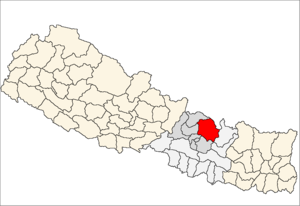
Sindhupalchok District
Sindhupalchok District i Bagmati Zone (grå) i Central Development Region (grå + lysegrå)
Sindhupalchok District er et af Nepals 75 administrative og politiske regioner, betegnet distrikter. Sindhupalchok er et bjerg-distrikt, som ligger i Bagmati Zone i Central Development Region.